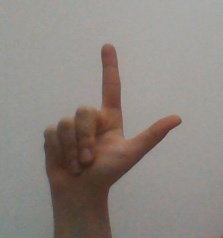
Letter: laam